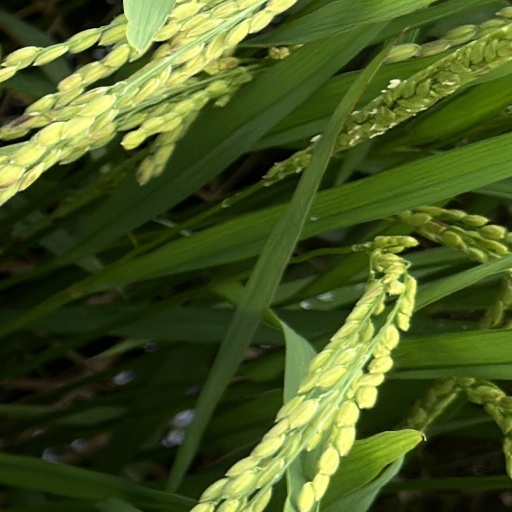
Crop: rice